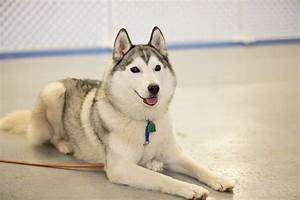
Label: dog